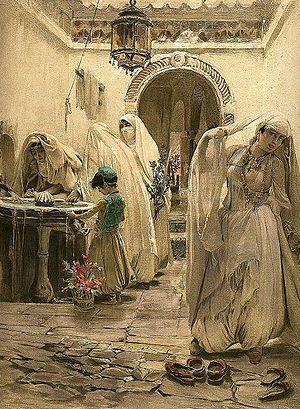
Aziyadé est le premier roman de Pierre Loti, publié anonymement en 1879. Le livre a pour thème une histoire d'amour dans le cadre exotique de la Turquie de 1876-1877 entre un officier de marine européen et une jeune femme du harem d'un riche vieillard, d'abord à Salonique puis à Istanbul.